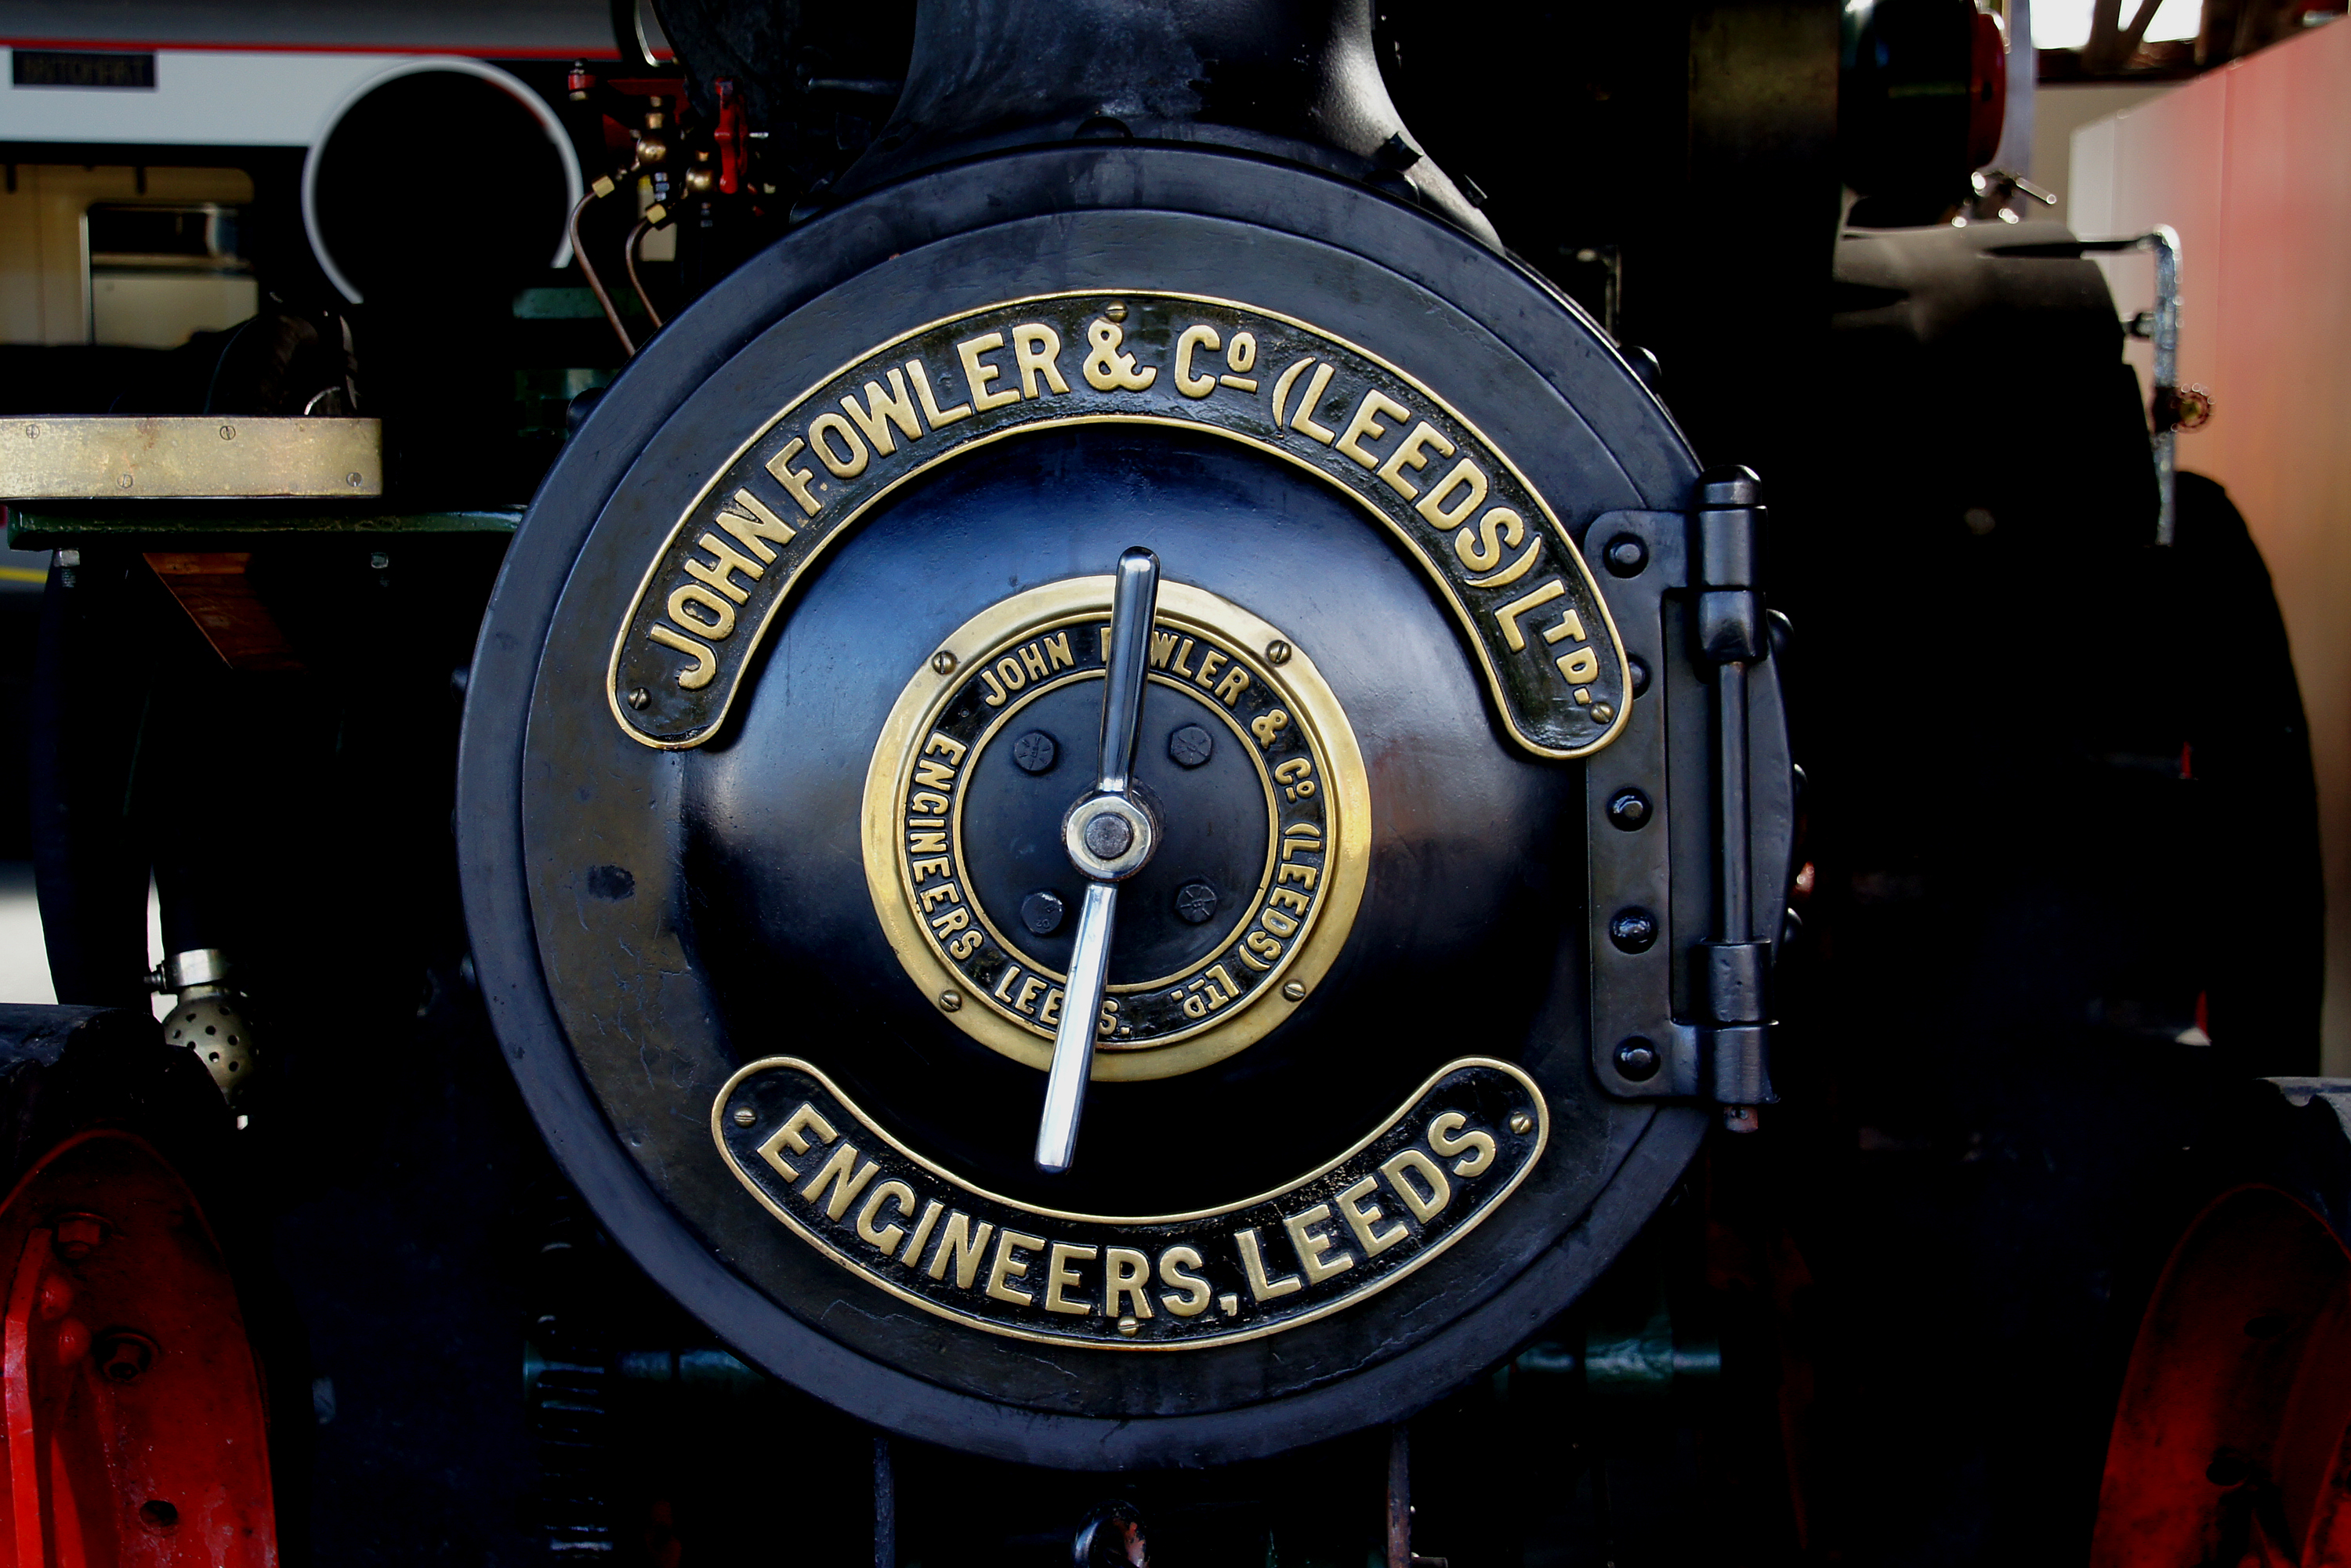
watch, car, wheel, vehicle, publicdomain, tractionengine